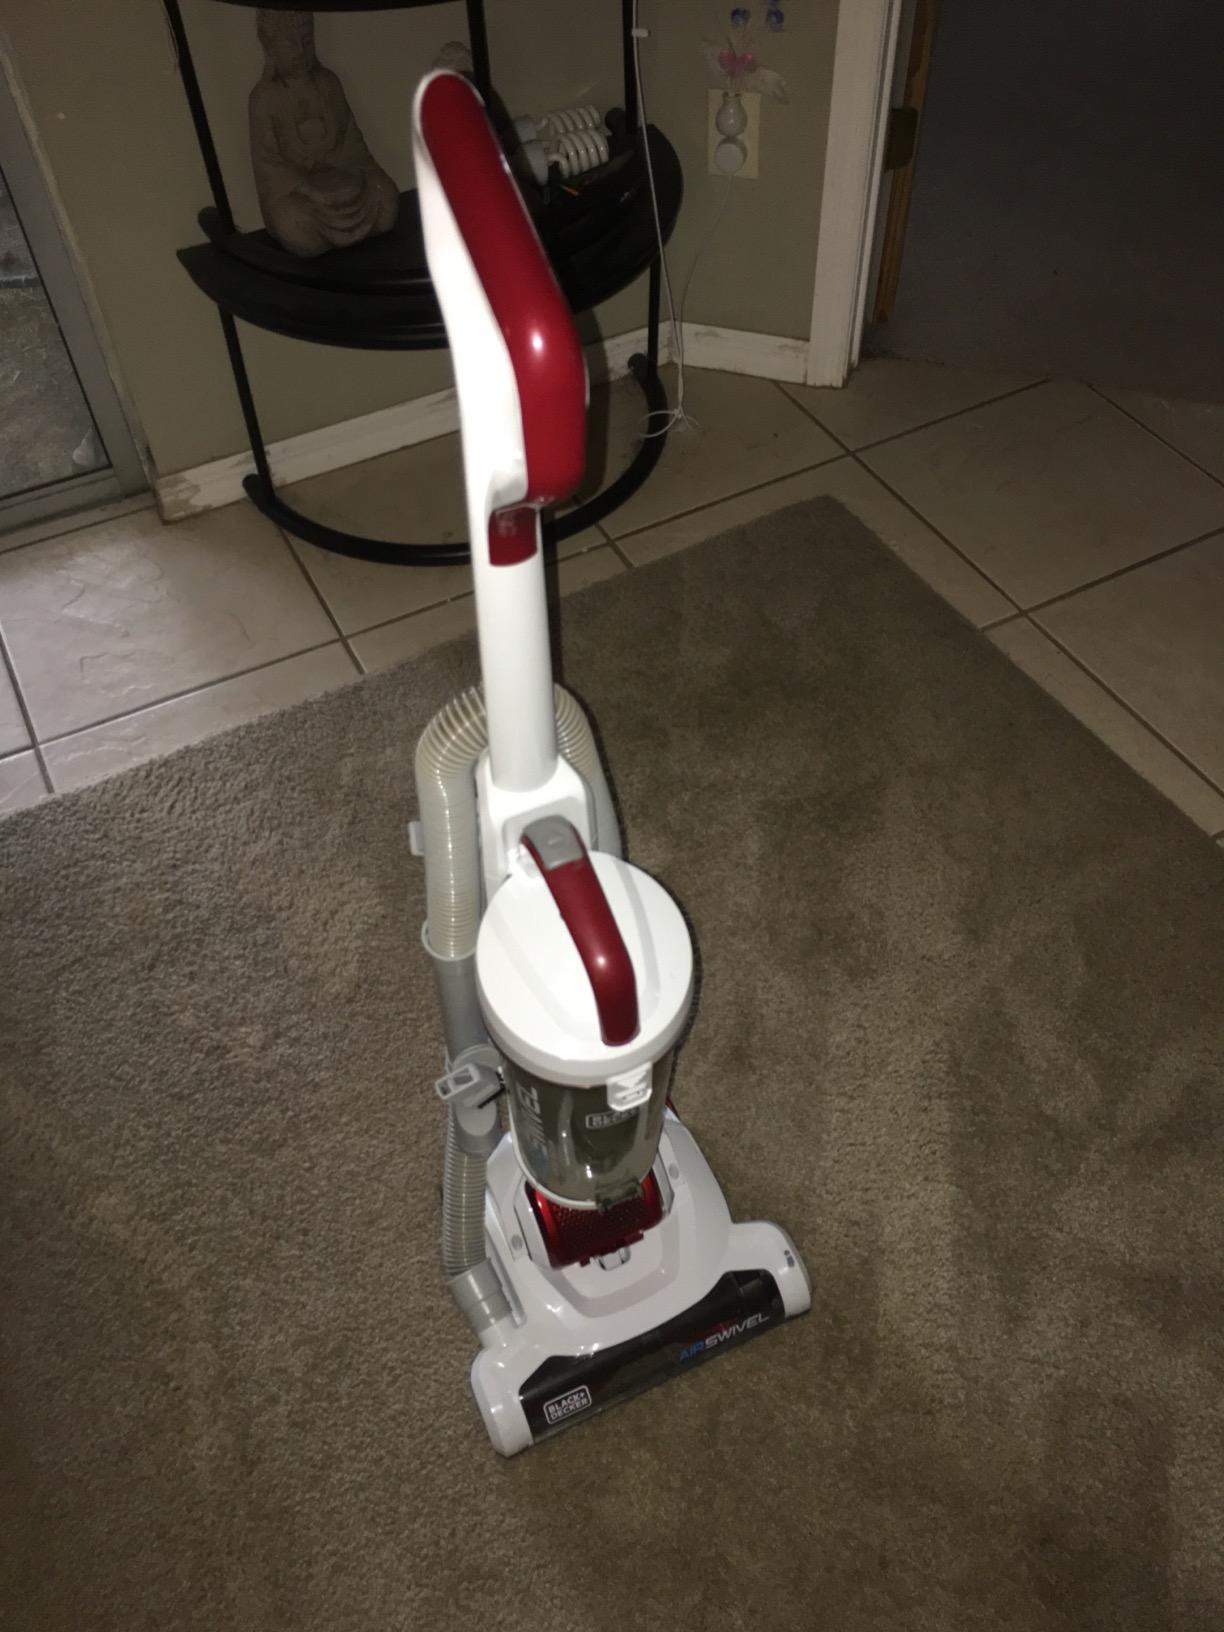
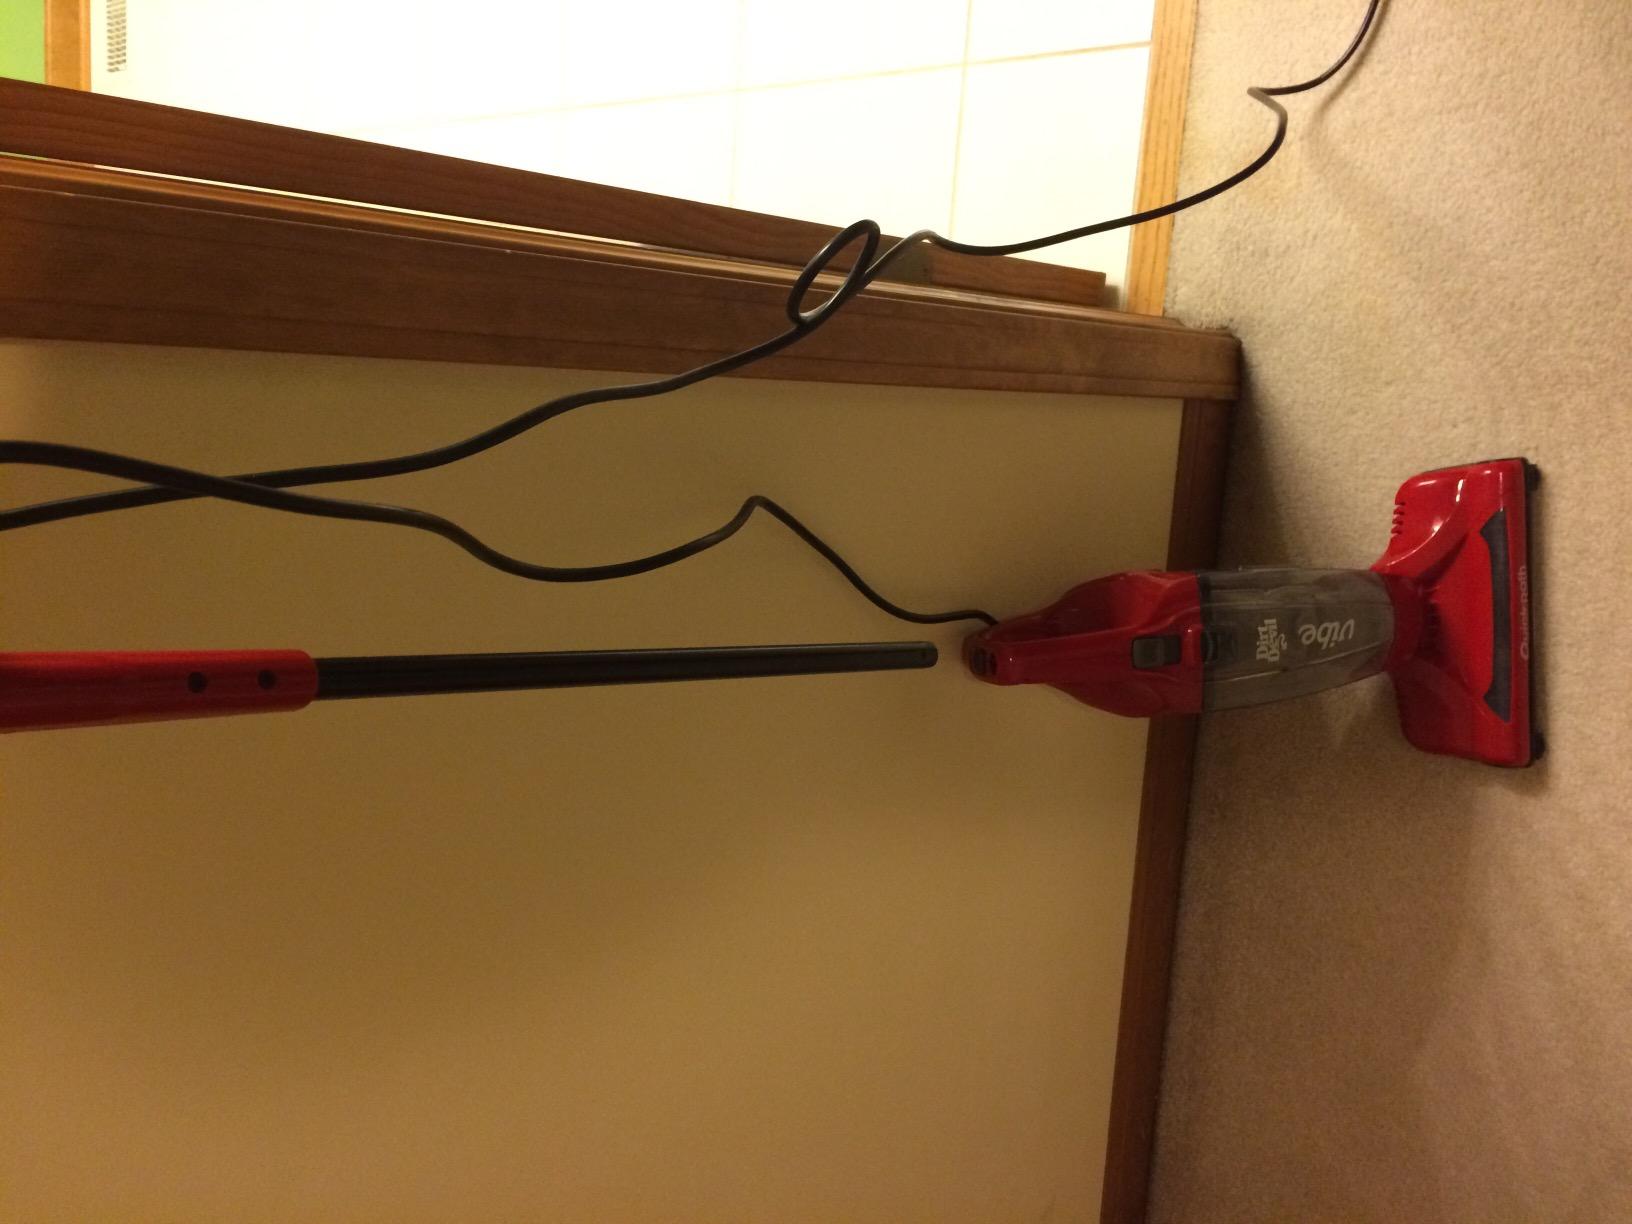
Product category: items_vacuum
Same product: no